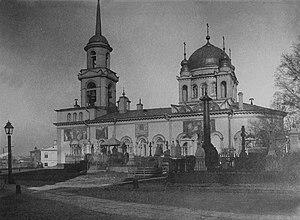
Saint-Pétersbourg. .